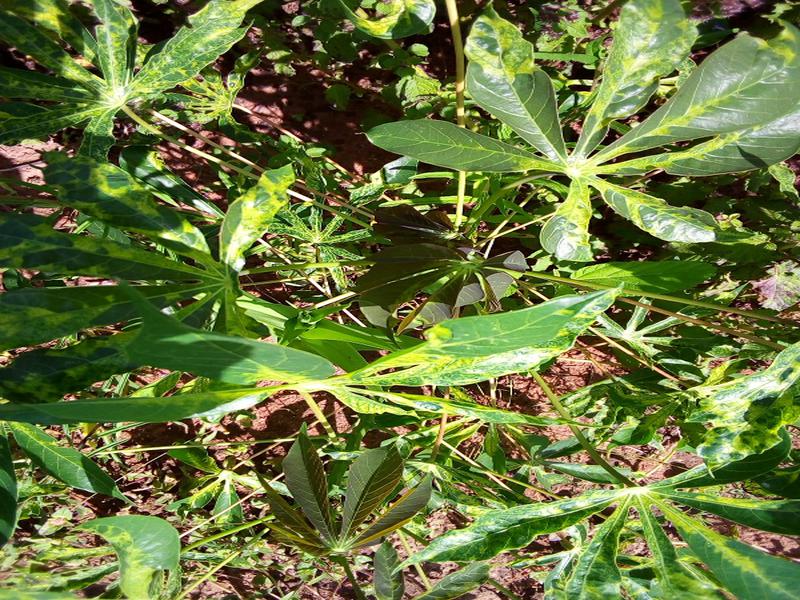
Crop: cassava
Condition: mosaic_disease